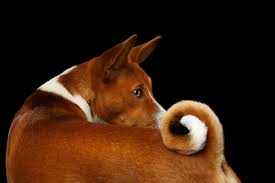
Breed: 243-n000103-basenji